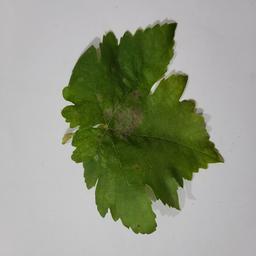
Label: Powdery Mildew